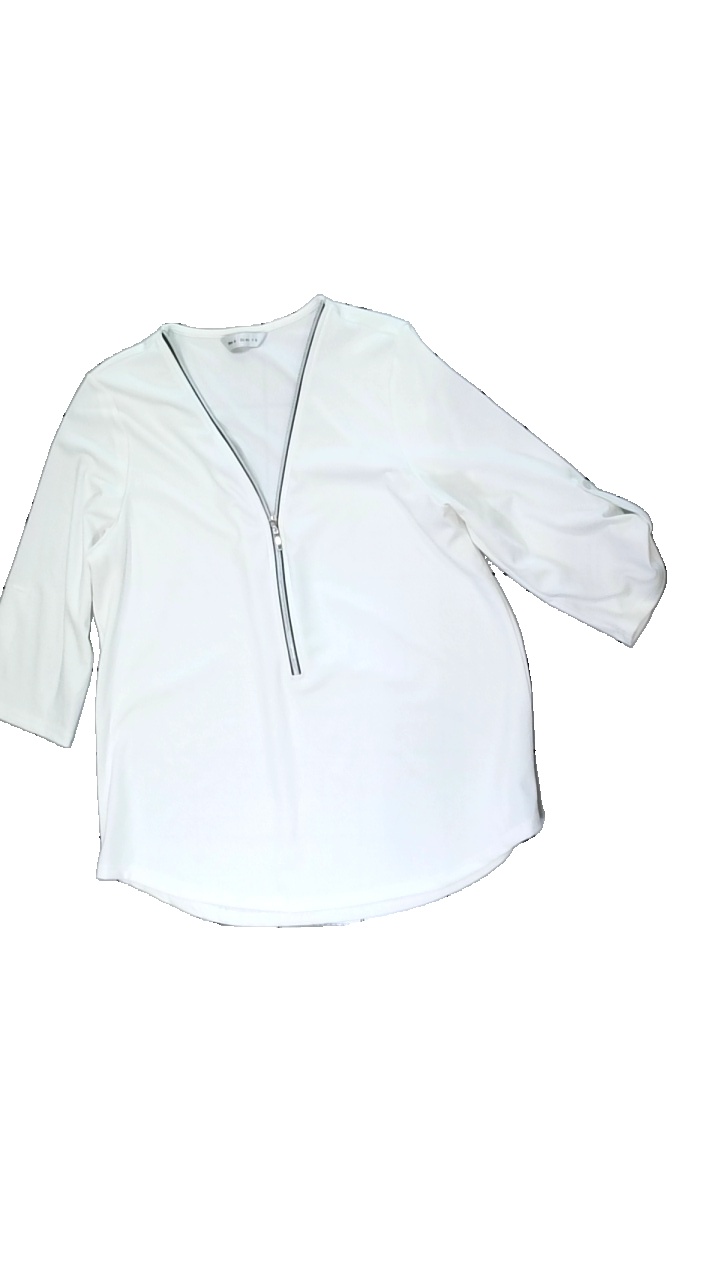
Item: Top (Ladies)
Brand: Missing
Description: vit top med dragkedja framtill. lite nopprig och saknar en knapp på vänstra armen
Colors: White
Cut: Regular
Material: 100% polyester
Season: All
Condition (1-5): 3
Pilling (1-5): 3
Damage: nopprig
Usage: Recycle
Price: <50